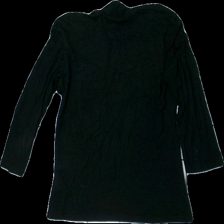
View: back
Type: Top
Category: Ladies
Brand: Esprit
Colors: Black
Material: 100% viscose
Cut: Regular
Size: L
Season: All
Stains: Major
Damage location: middle center
Damage 2: fläck arm
Damage 2 location: middle right
Price range: <50
Recommended usage: Export
Description: svart långärmad tröja med fläckar på arm